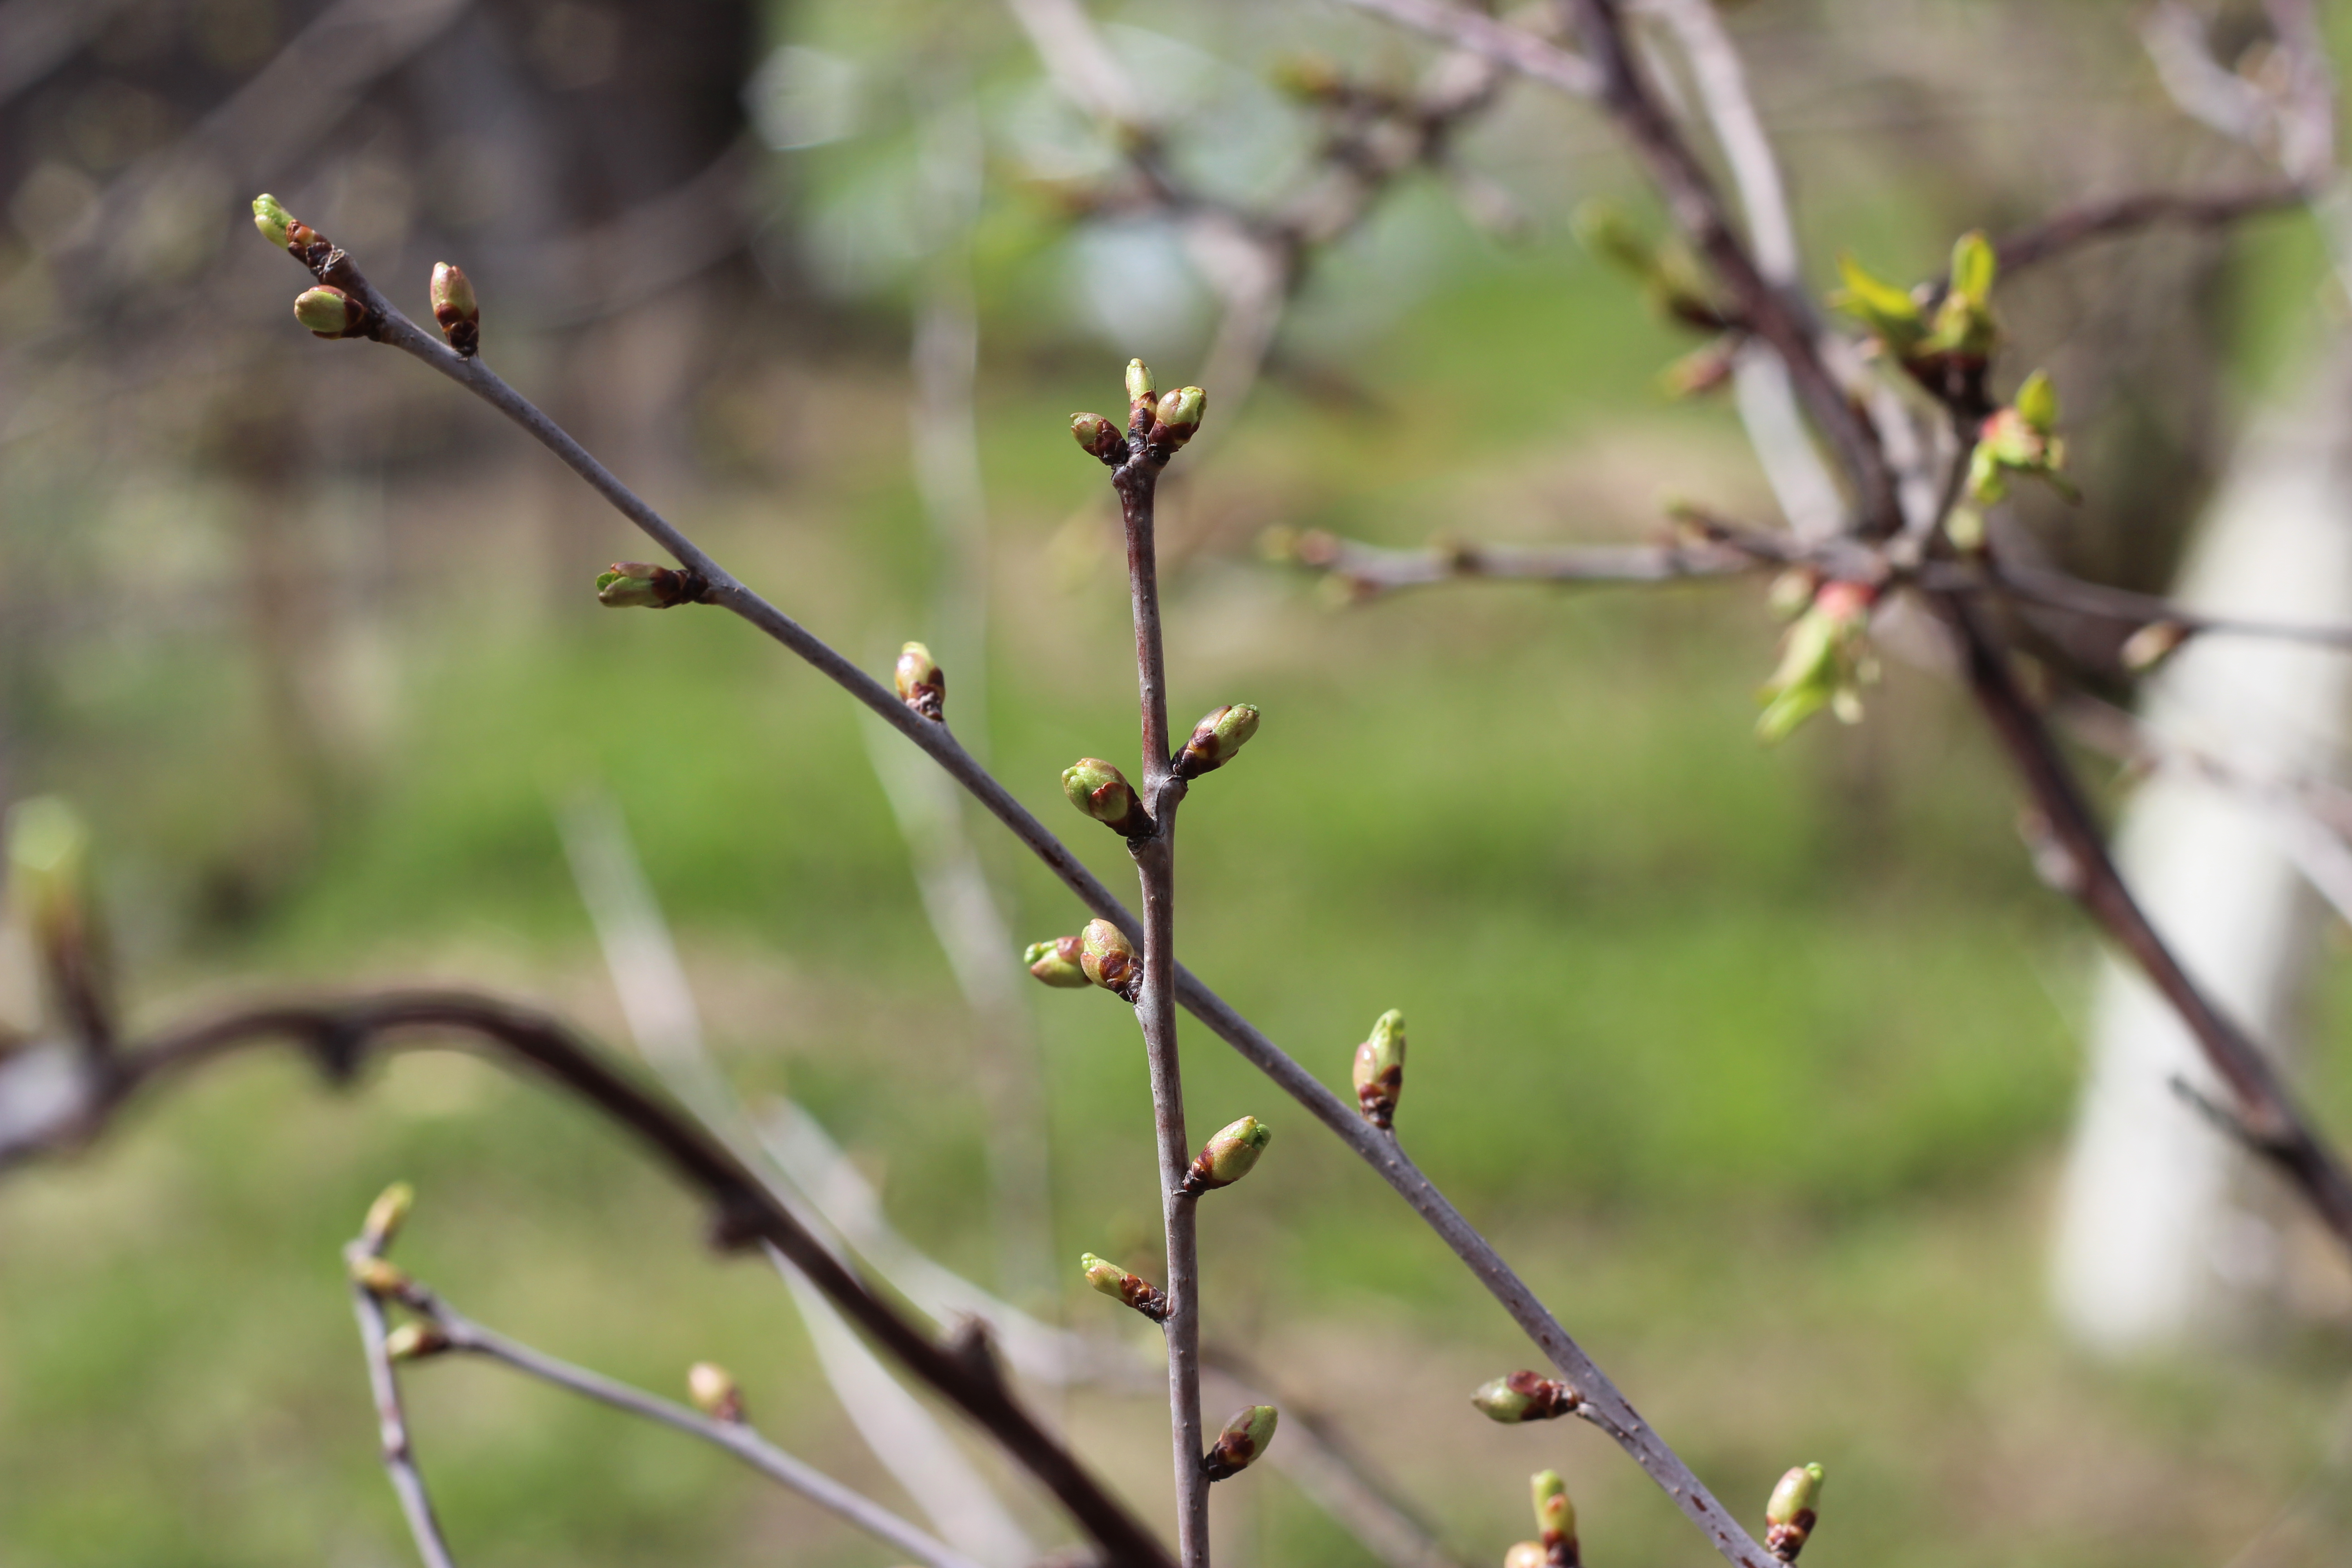
spring, escape, leaves, leaf, branch, tree, plant, twig, terrestrial plant, wood, flowering plant, blossom, plant stem, bud, flower, macro photography